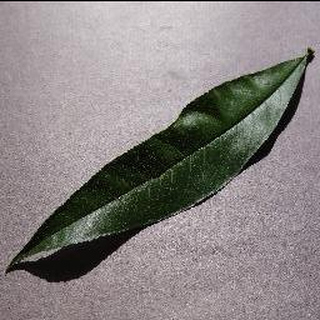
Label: healthy_peach